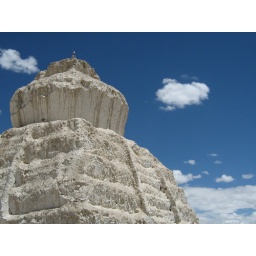
I love the contrast in colours between the sandy stupa and the deep blue sky :-)